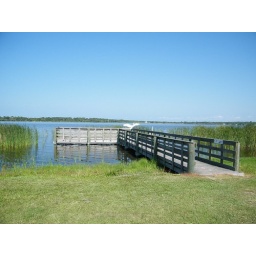
Lake Maggiore with blue sky above and a landing great egret